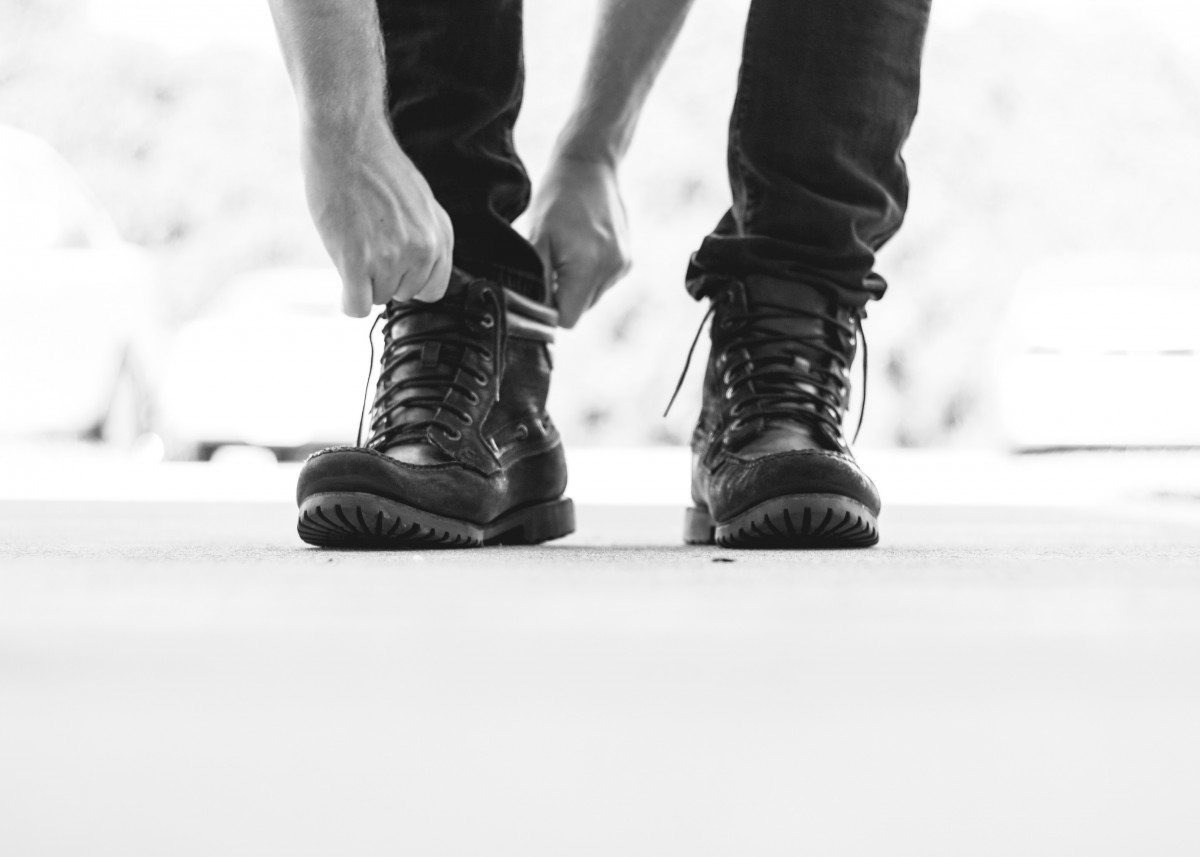
Tags: shoe, black and white, boot, sole, lace, season, winter sport, sneakers, footwear, ice skating